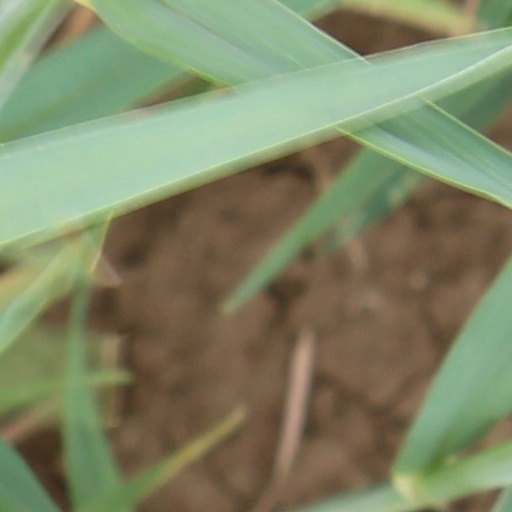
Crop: wheat